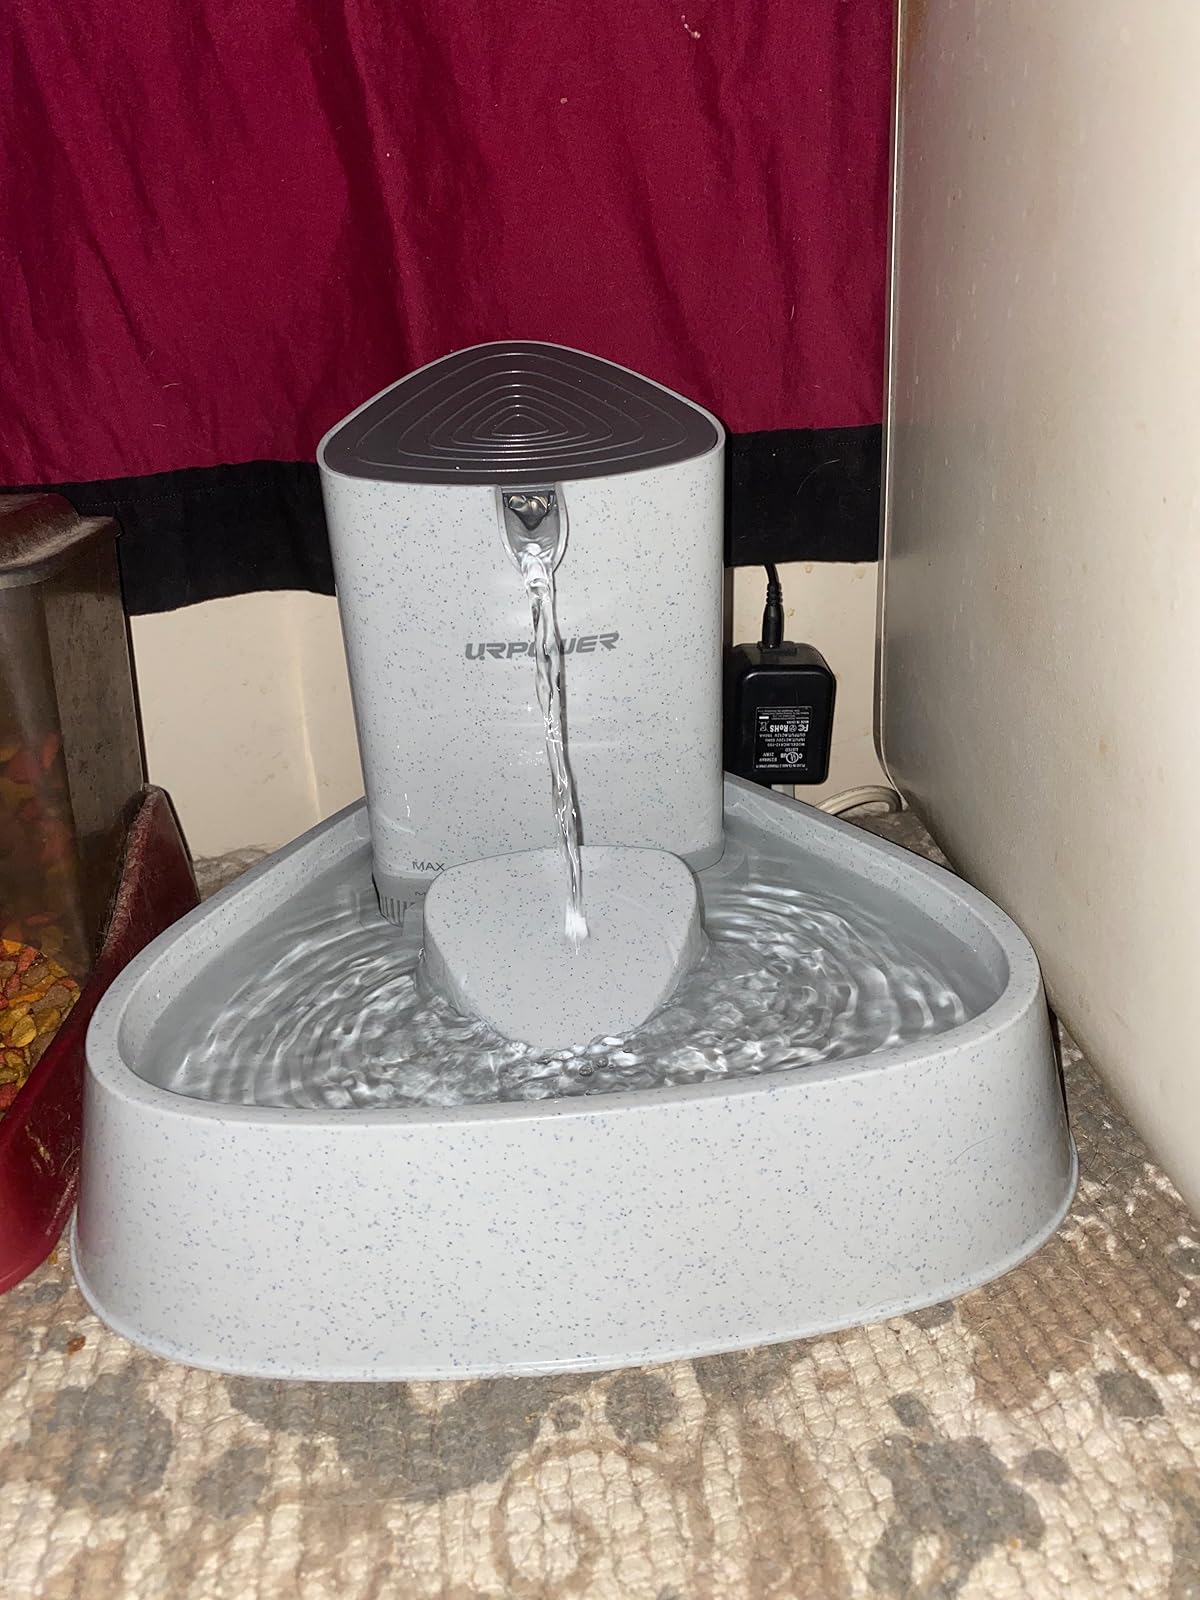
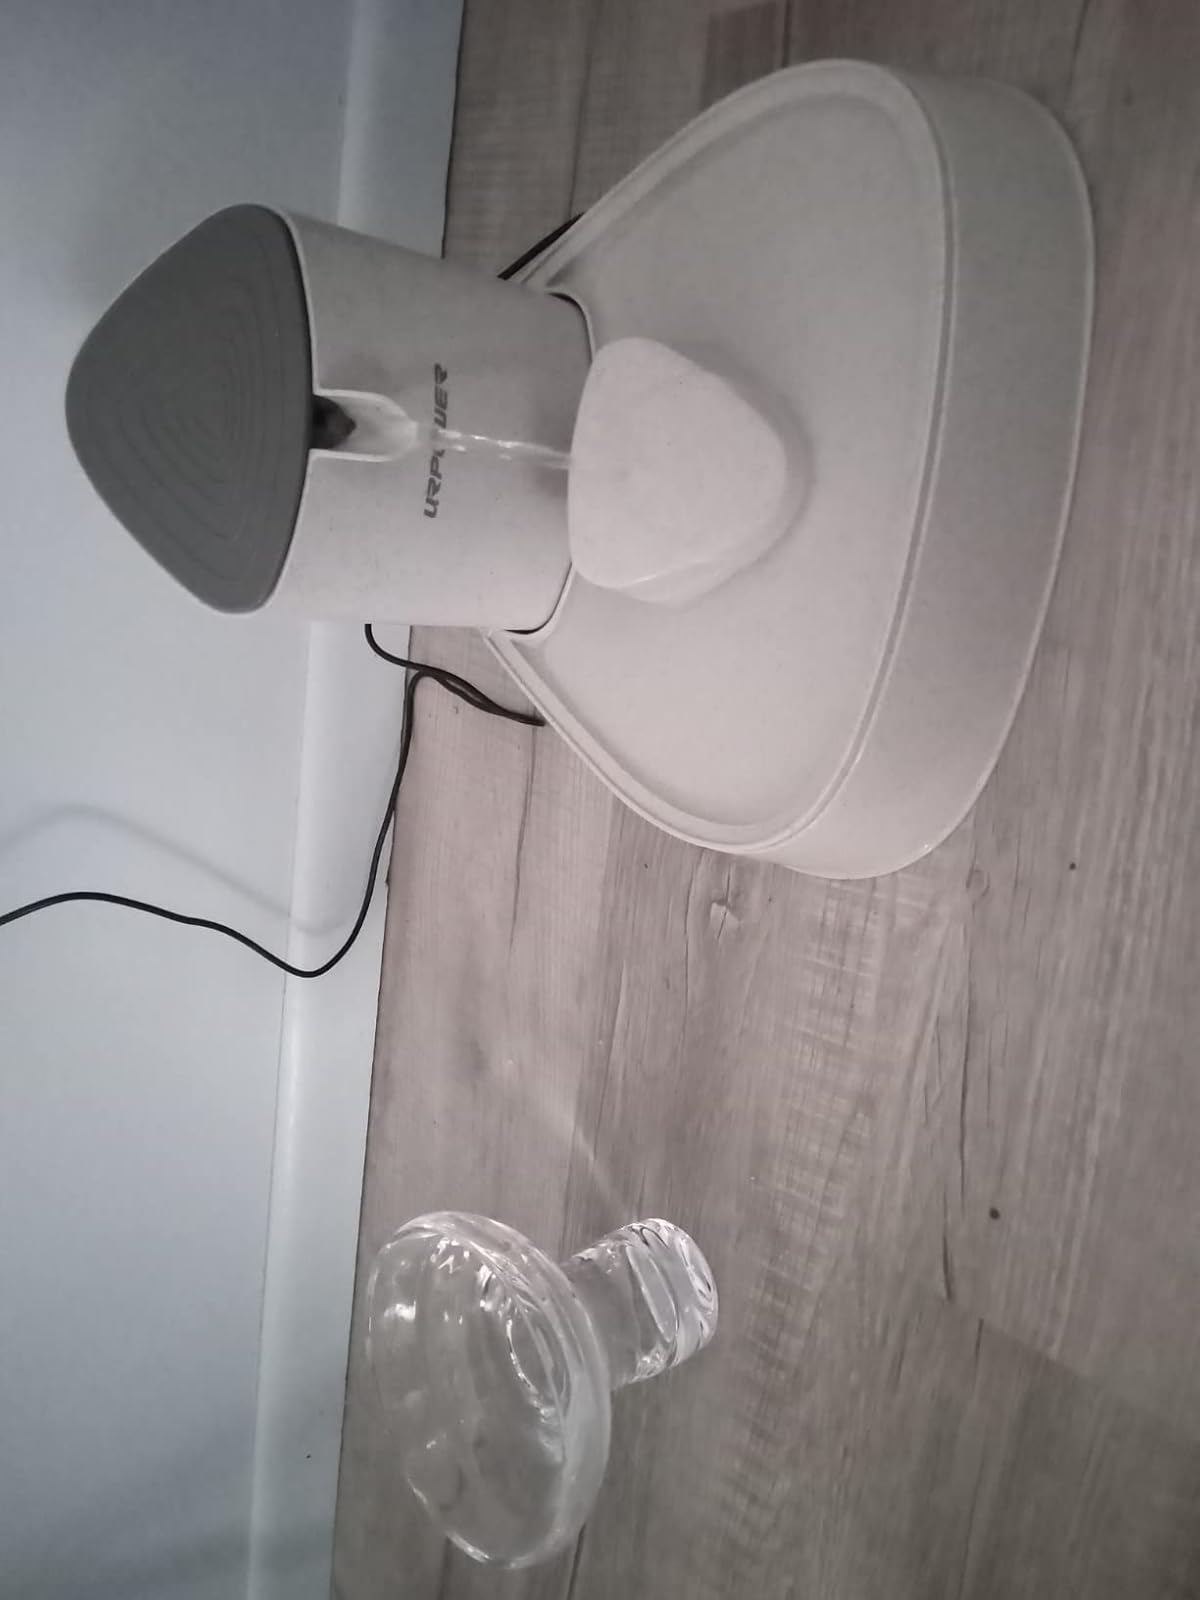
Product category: items_bowl
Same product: yes